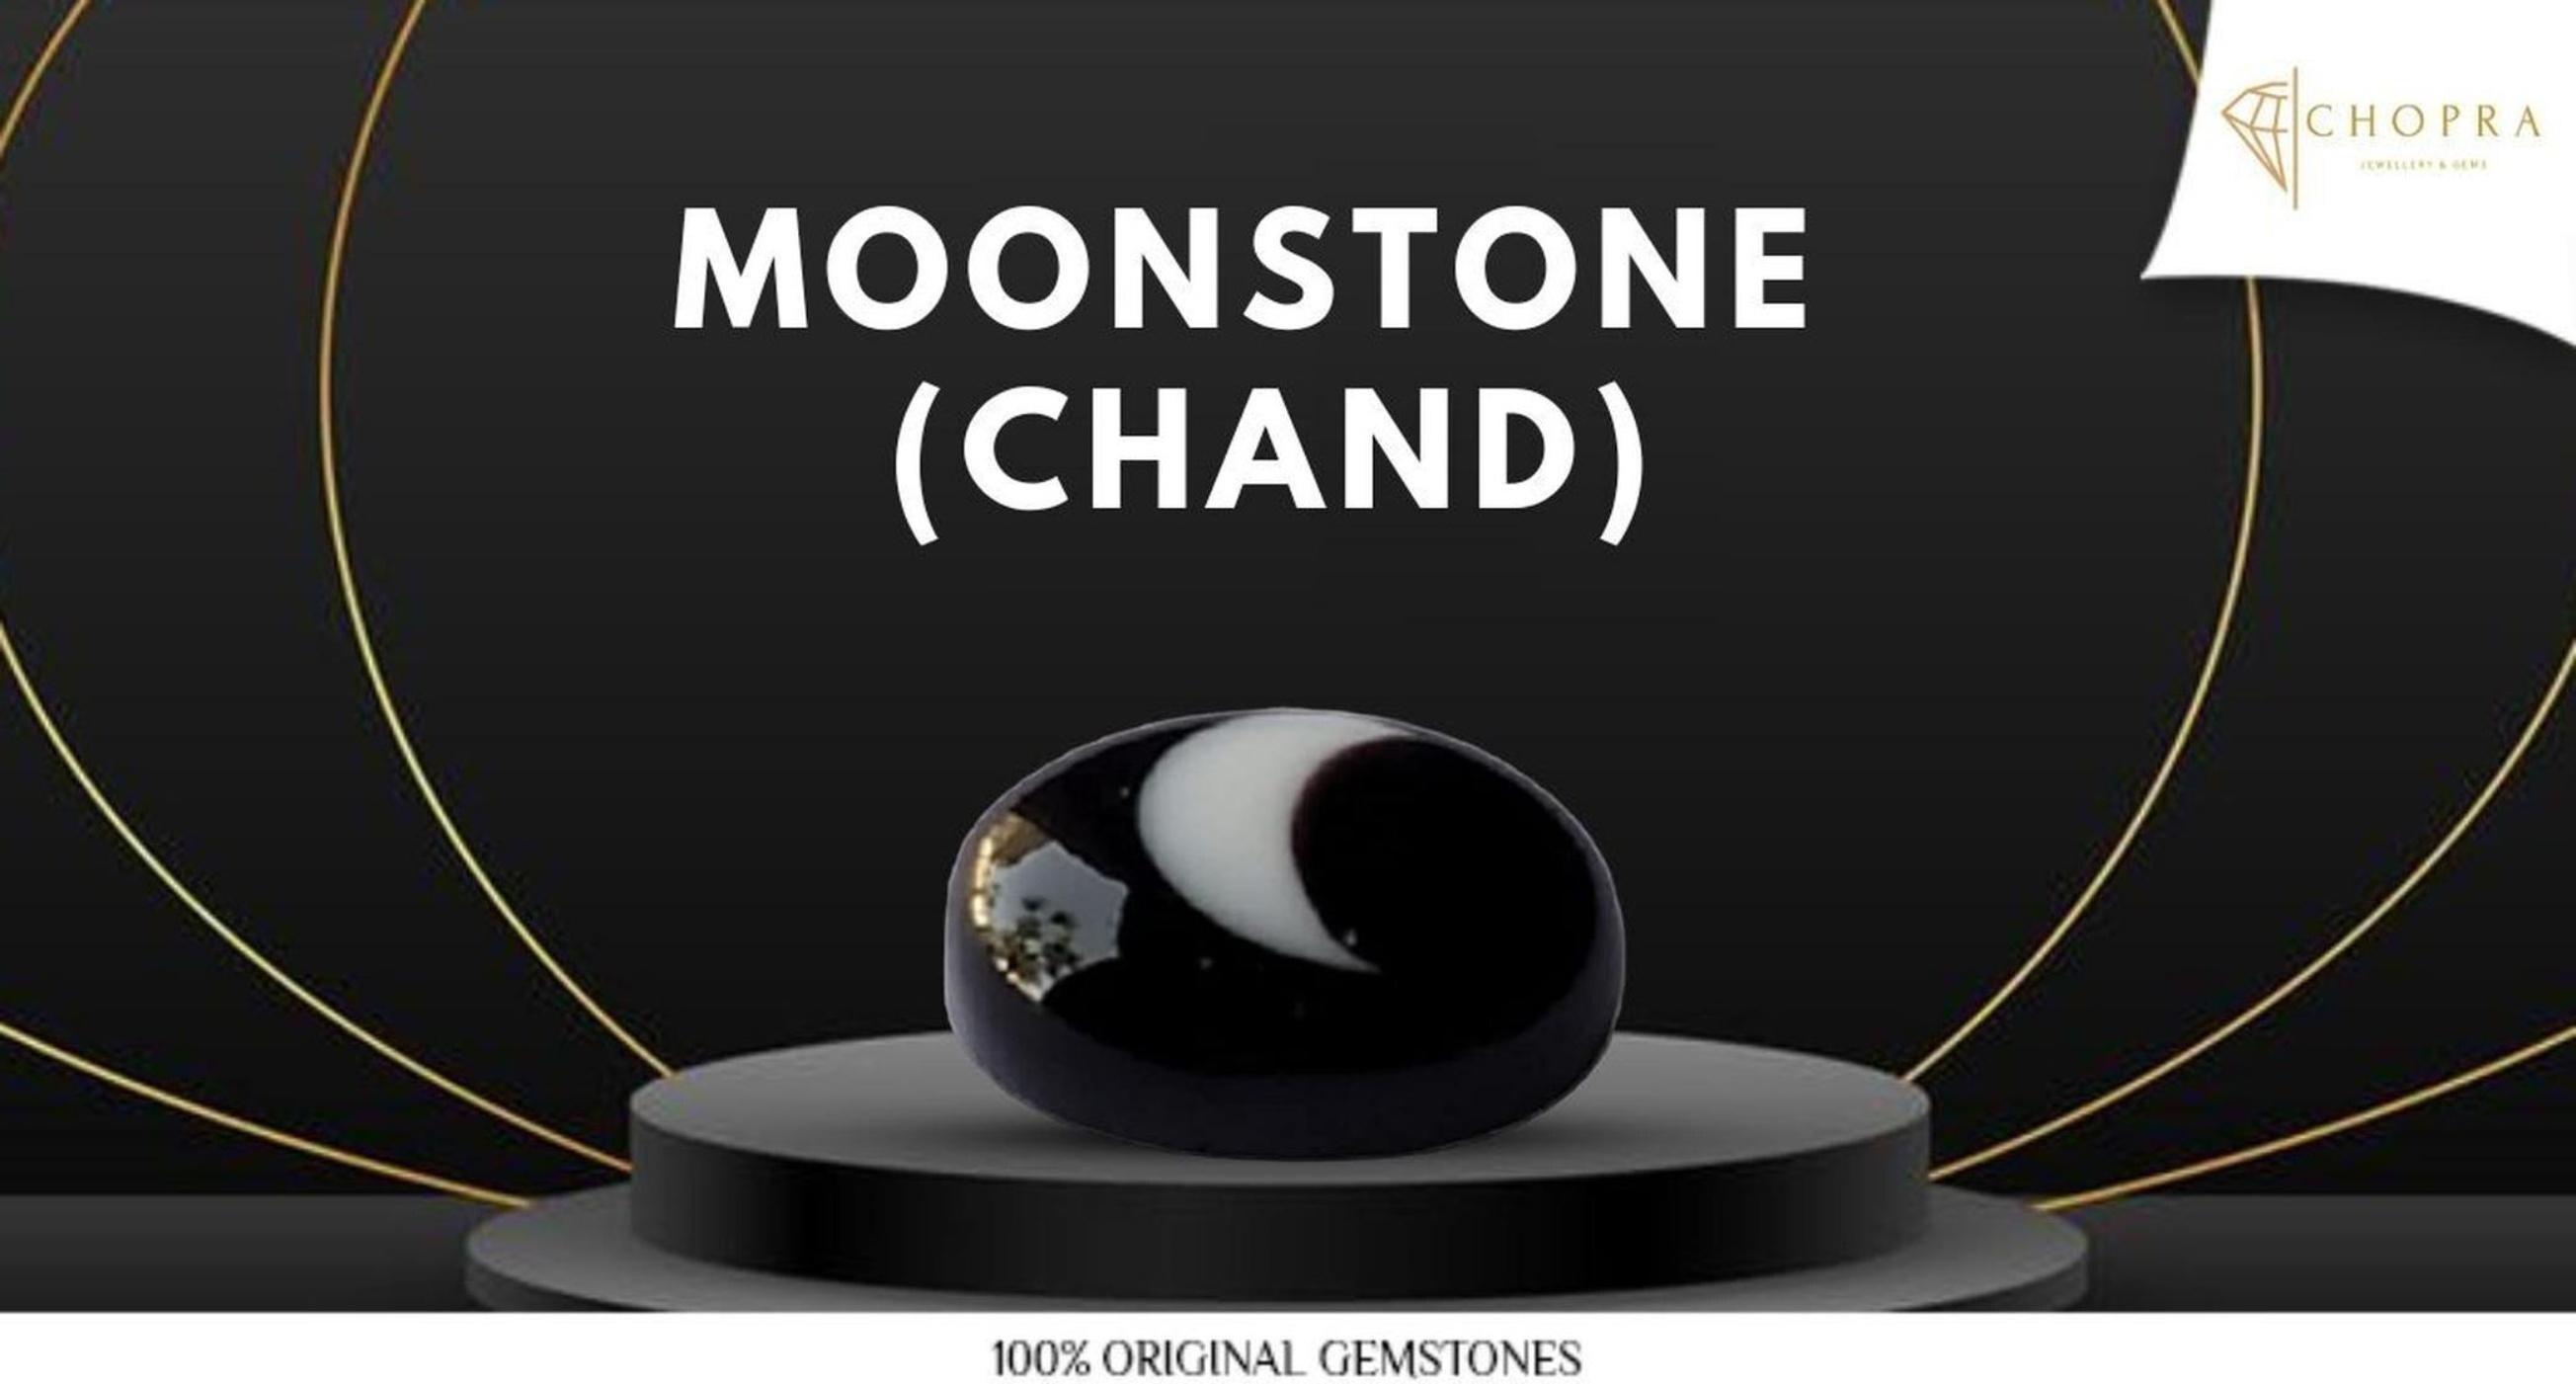
Chopra Gems Gold Plated Brass Effective and Beneficial Moonstone Stone Pendant Black (Men and Women)
Type: Necklaces & Pendants
Brand: Chopra Gems & Jewellery
Price: Rs. 499
Chopra Gems
Features: Type - effective and beneficial moonstone stone pendant,Color - black,For men and women
Included: 1 Effective and Beneficial Moonstone Stone Pendant